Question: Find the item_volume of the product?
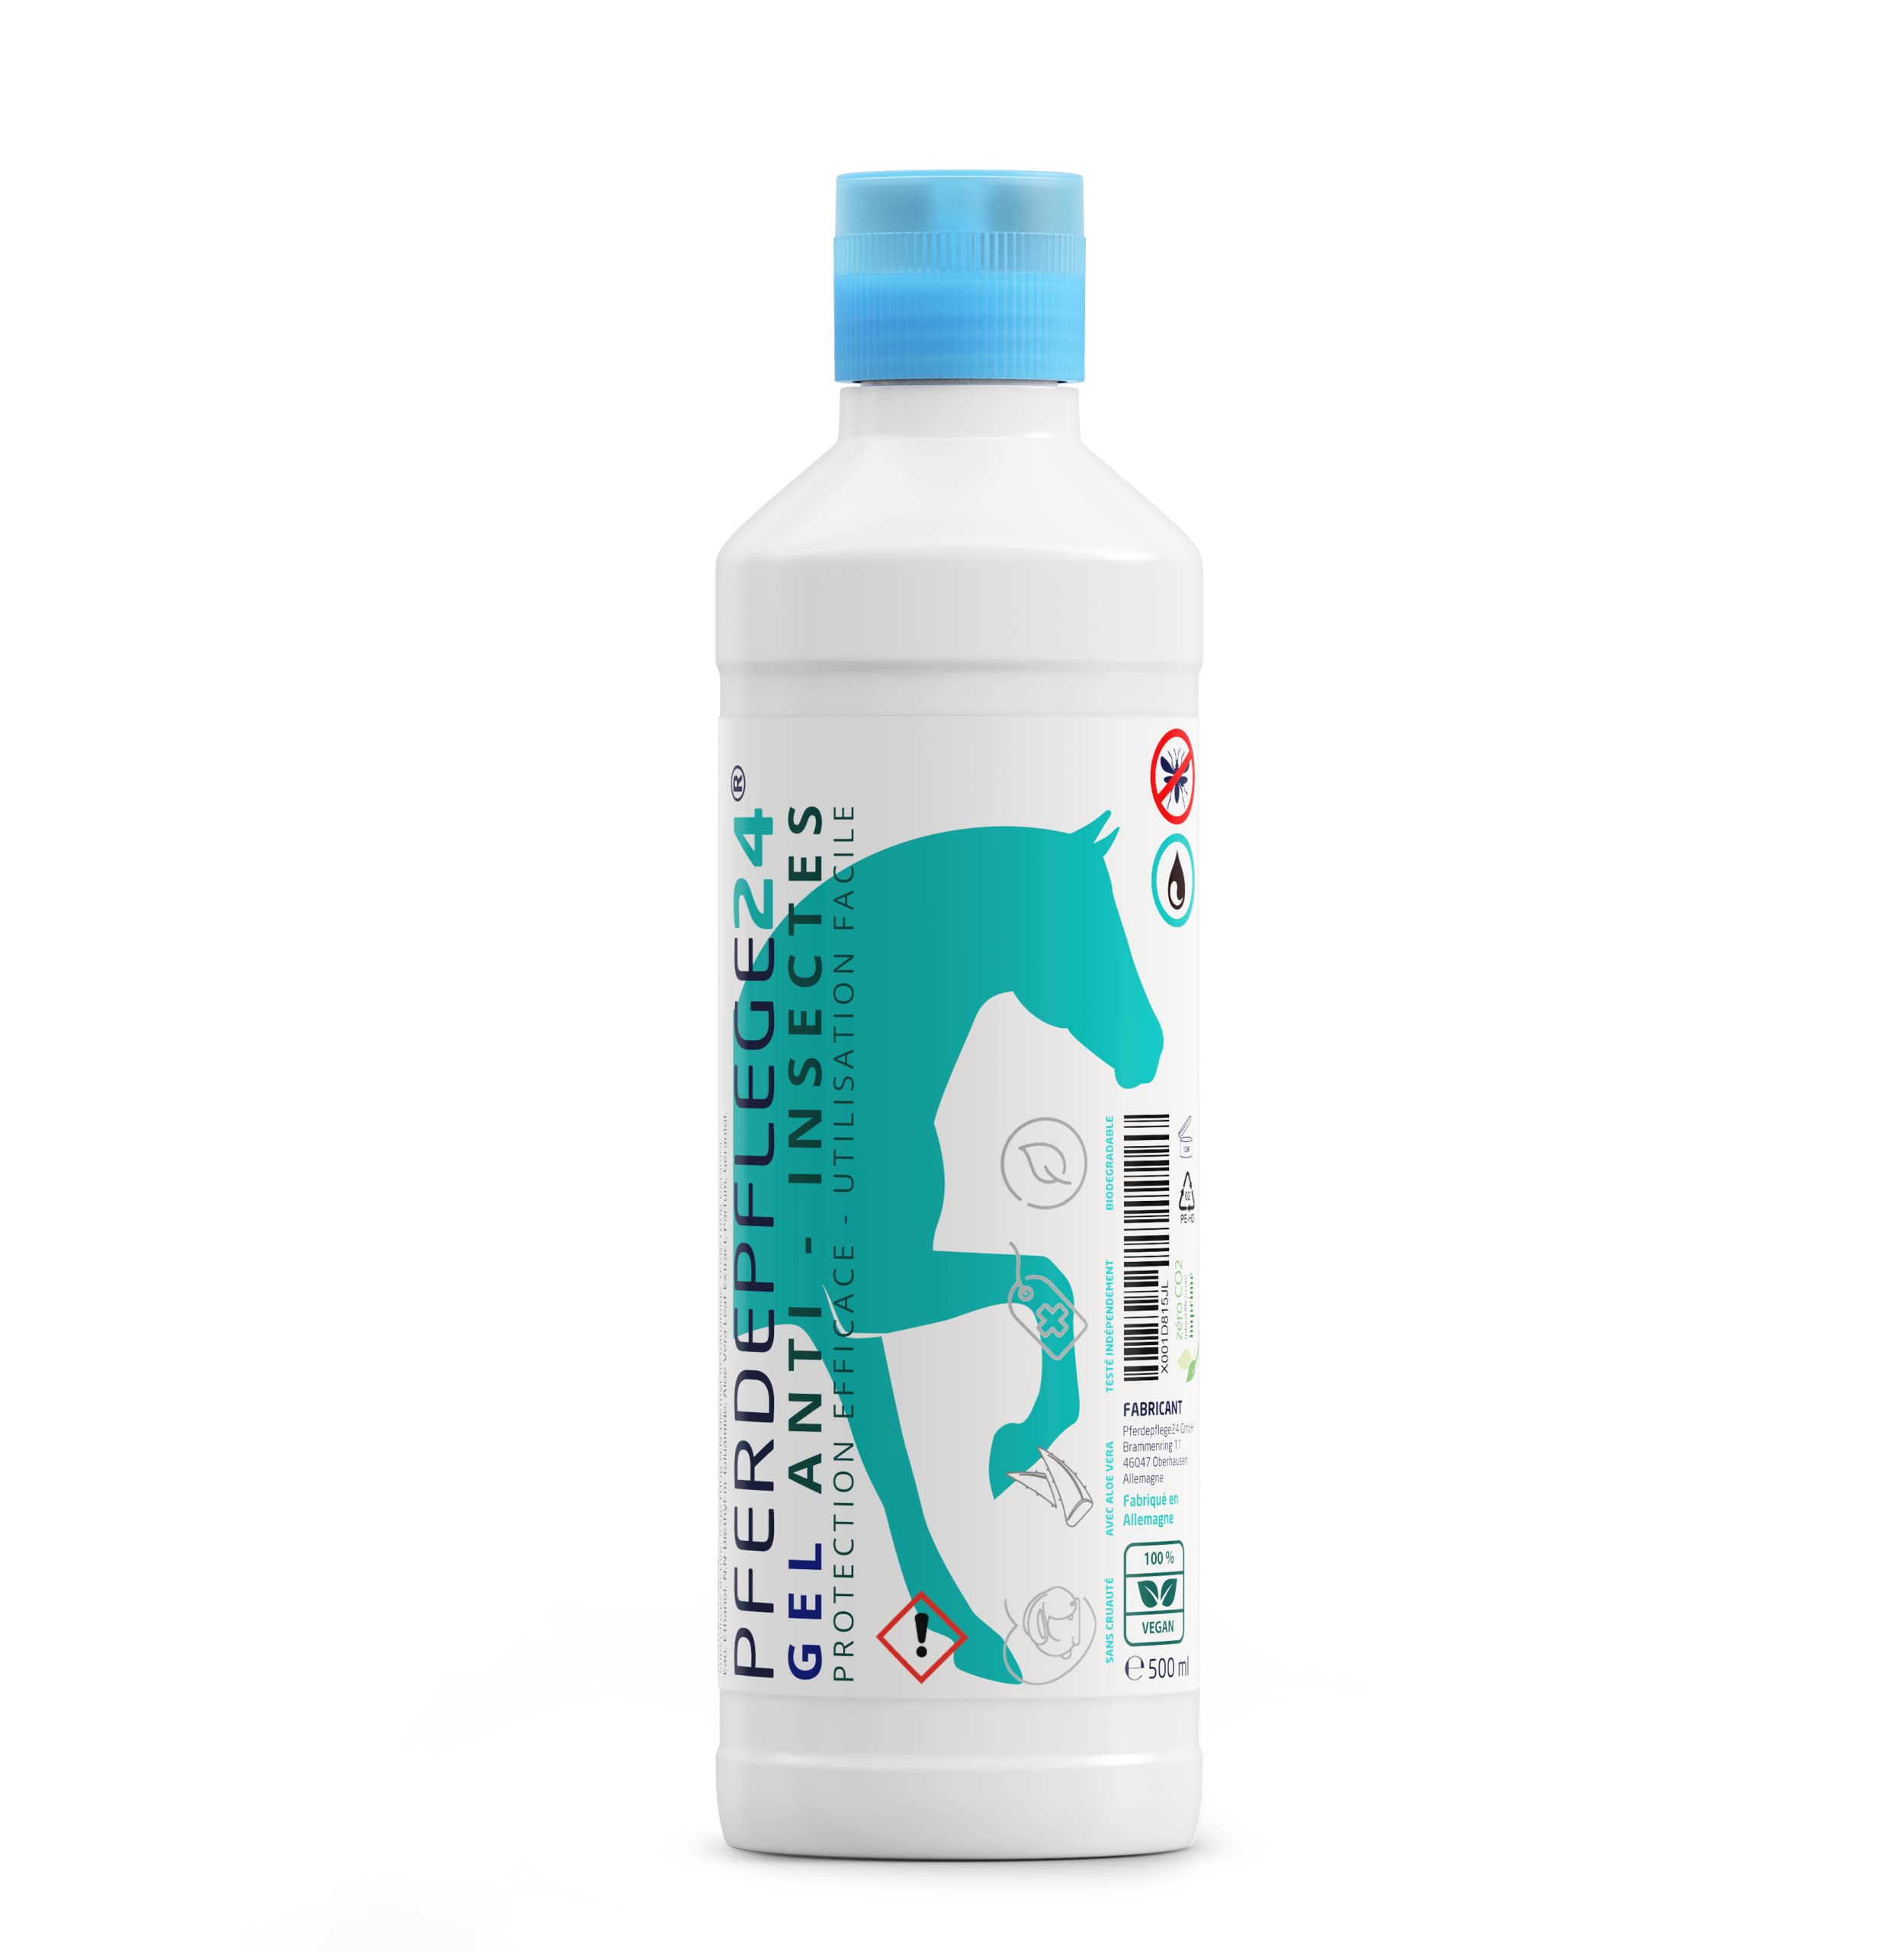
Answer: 500.0 millilitre